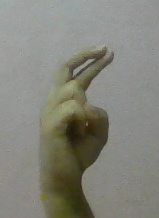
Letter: zay